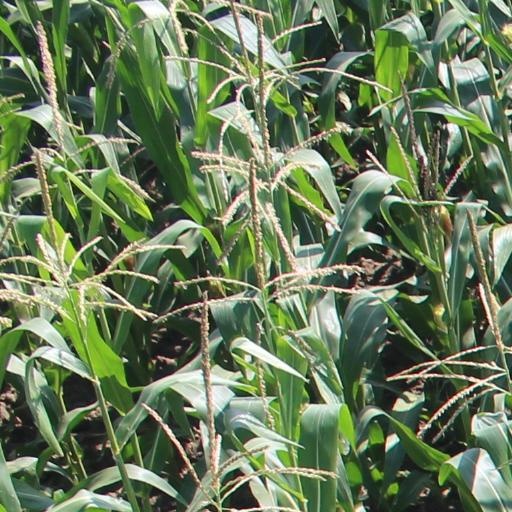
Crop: maize; corn